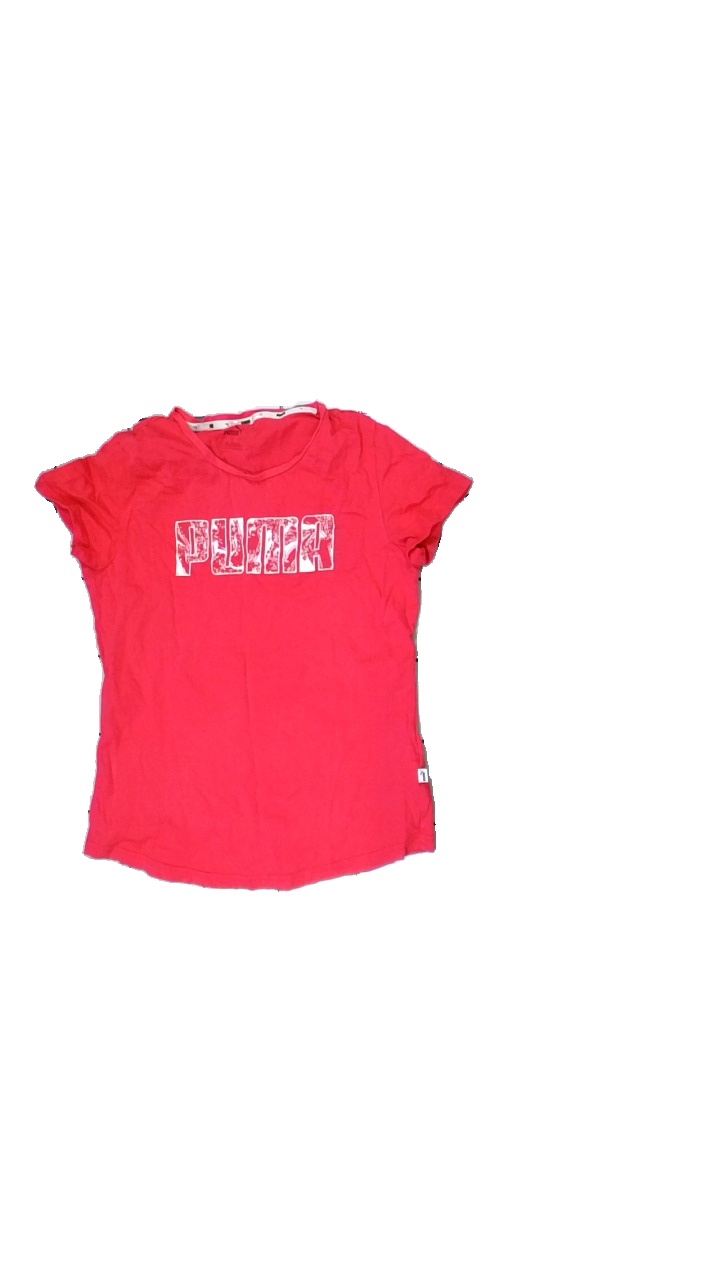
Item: Top (Ladies)
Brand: Puma
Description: Pink t-shirt with logo print
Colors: Pink, White
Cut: Regular
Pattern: Logo print
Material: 100% Cotton
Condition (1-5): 5
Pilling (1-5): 5
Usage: Reuse
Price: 50-100